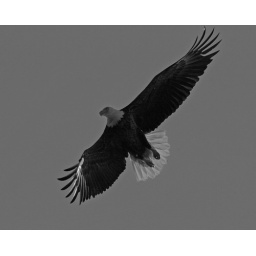
eagle flight in black and white